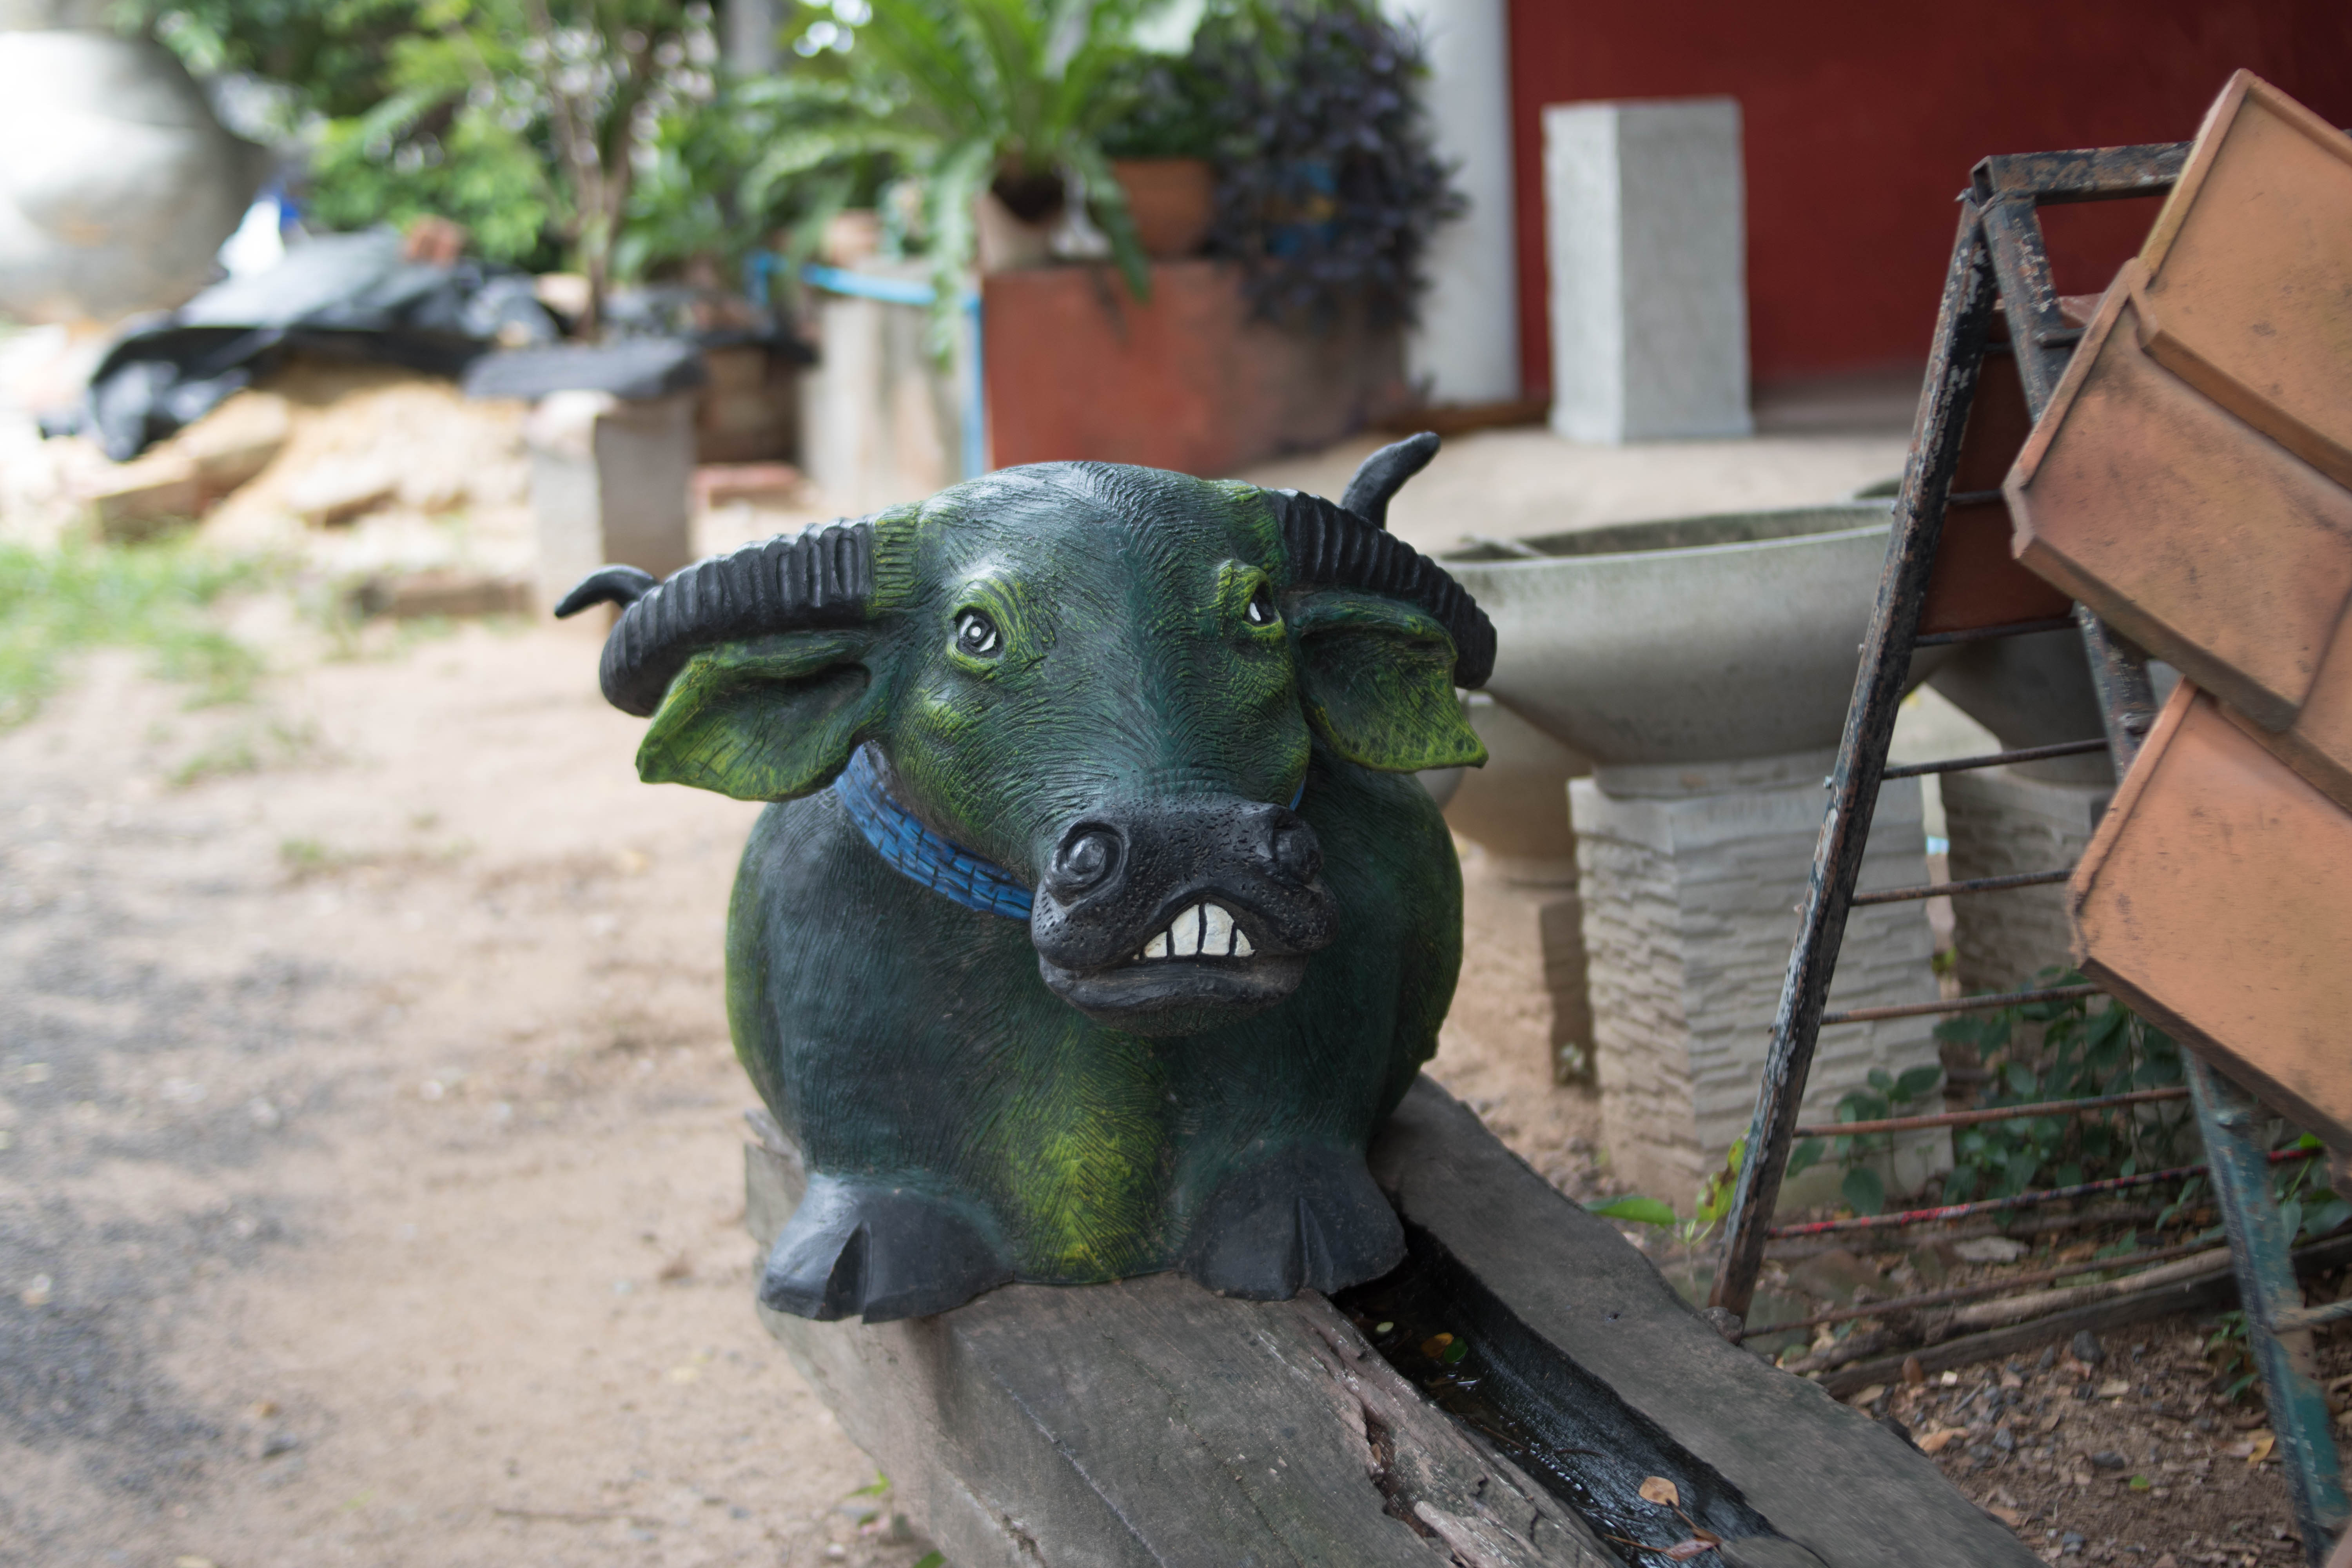
animal, snout, grass